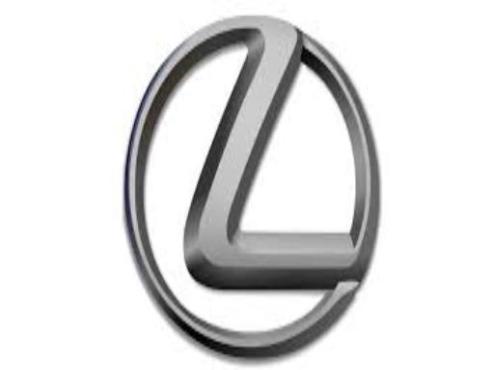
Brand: lexus-1
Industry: Transportation